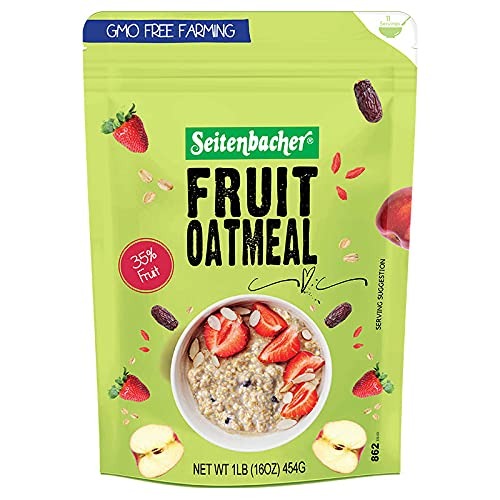
Item Name: Seitenbacher Fruit Oatmeal 35%, 16 Ounce
Bullet Point 1: Low fat
Bullet Point 2: Cholesterol free
Bullet Point 3: Low sodium
Bullet Point 4: Healthy breakfast
Bullet Point 5: Delicious oatmeal with a lot of fruit
Value: 16.0
Unit: Fl Oz

Price: 15.99